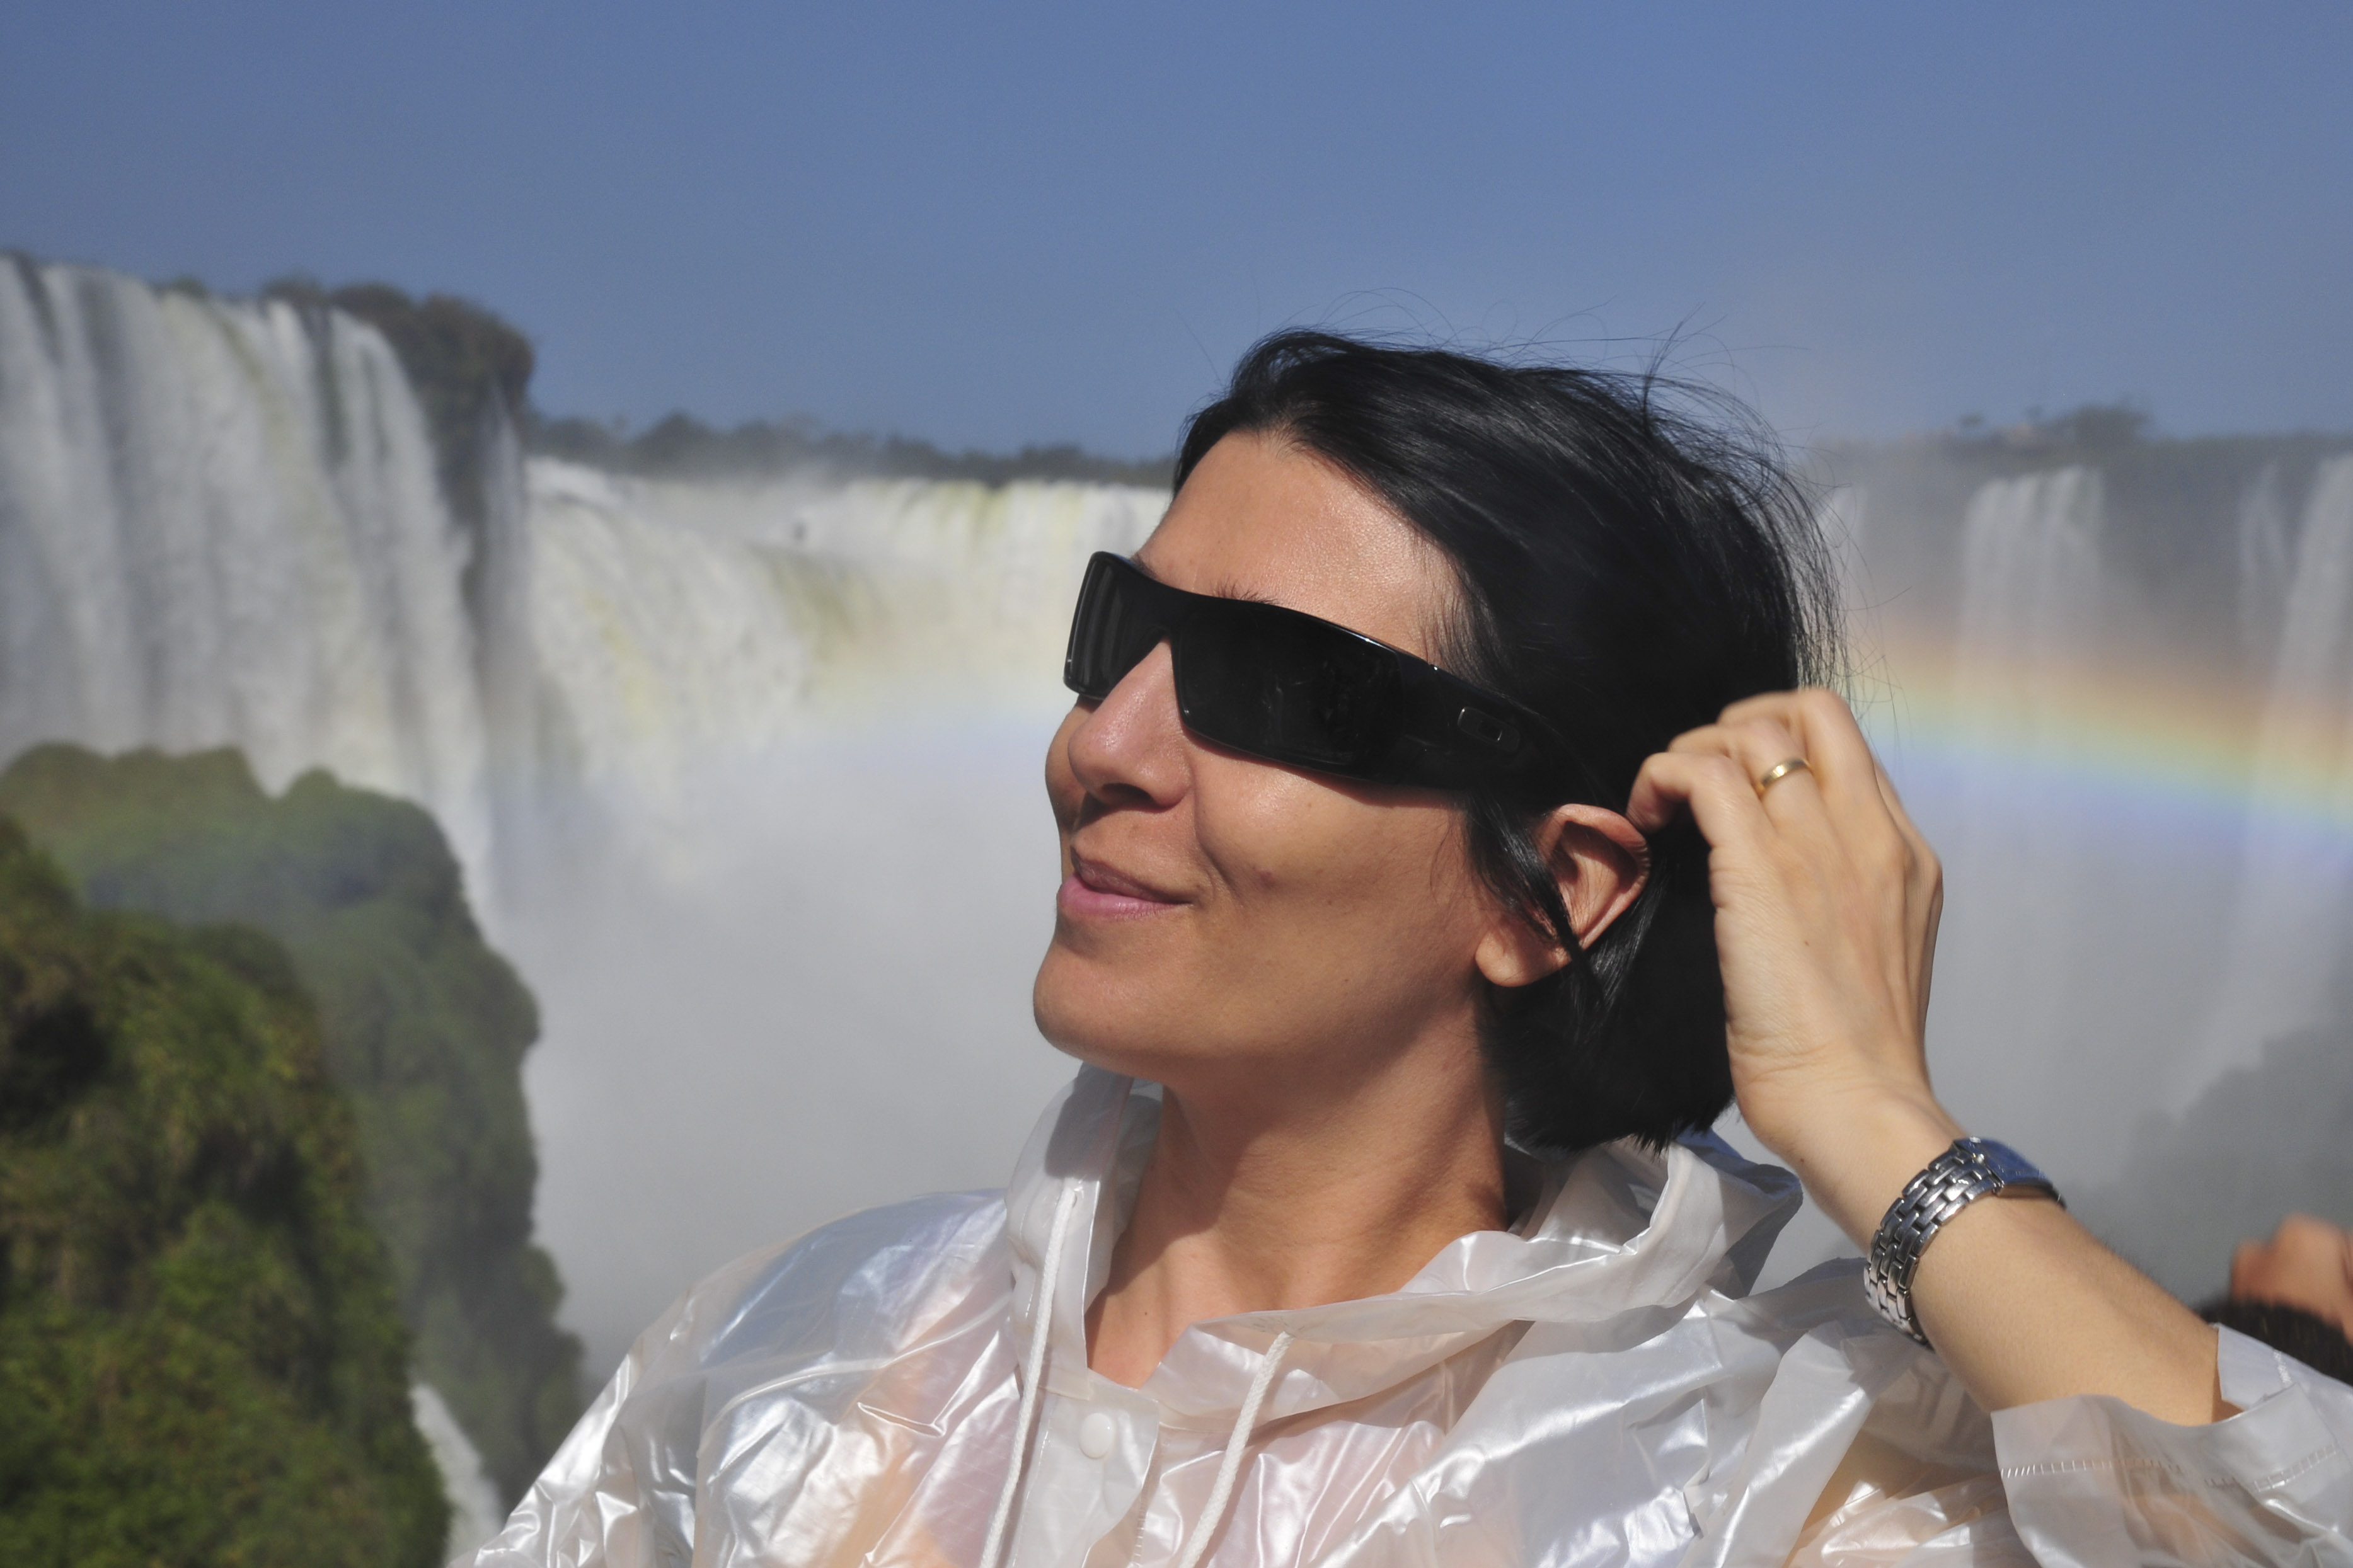
nikon, beauty, argentina, brasil, iguazu, d300, approved